2006 Asian Games opening ceremony

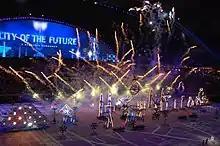
Performers at the opening ceremony

The 2006 Asian Games opening ceremony was held on 1 December at the multi-purpose Khalifa International Stadium. The opening ceremony was described by the media to be one of the most breathtaking and technologically spectacular multi-sport event ceremonies in the history of the Asian Games (and also one of the most expensive) at that time. It was created and produced by David Atkins (who had previously helmed the 2000 Summer Olympics opening ceremony in Sydney, Australia) and was filmed and broadcast live by International Games Broadcast Services' (IGBS) precursor Doha Asian Games Broadcast Services (DAGBS). 10 composers from Qatar, Lebanon, Egypt, Singapore, Japan, India, South Korea, Germany and Australia composed the score for the ceremonies.